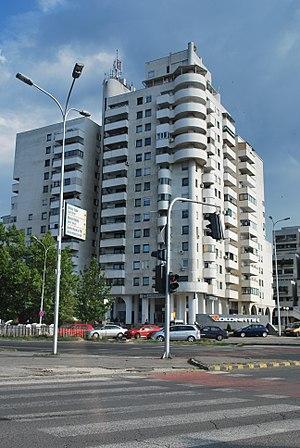
Karpoch ou Karpoš est une des dix municipalités spéciales qui constituent la ville de Skopje, capitale de la République de Macédoine. Elle comptait en 2002 59 666 habitants et fait 35 km². Karpoch est jumelée à Novi Beograd, municipalité serbe. La municipalité a été créée en 1976 et son nom honore deux héros macédoniens, Petar Karpoch, qui lutté contre les Turcs au XVIᵉ siècle, et Hristijan Todorovski Karpoš, Résistant communiste mort en 1944.